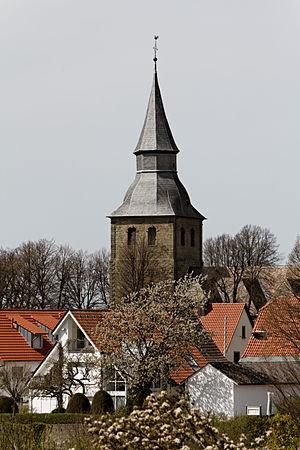
Rüthen est une ville et une commune allemande de l'arrondissement de Soest en Rhénanie-du-Nord-Westphalie. Elle est sur la Möhne, environ 20 km au sud de Lippstadt et 35 km au sud-ouest de Paderborn. Le village de Kallenhardt lui a été rattaché en 1975.